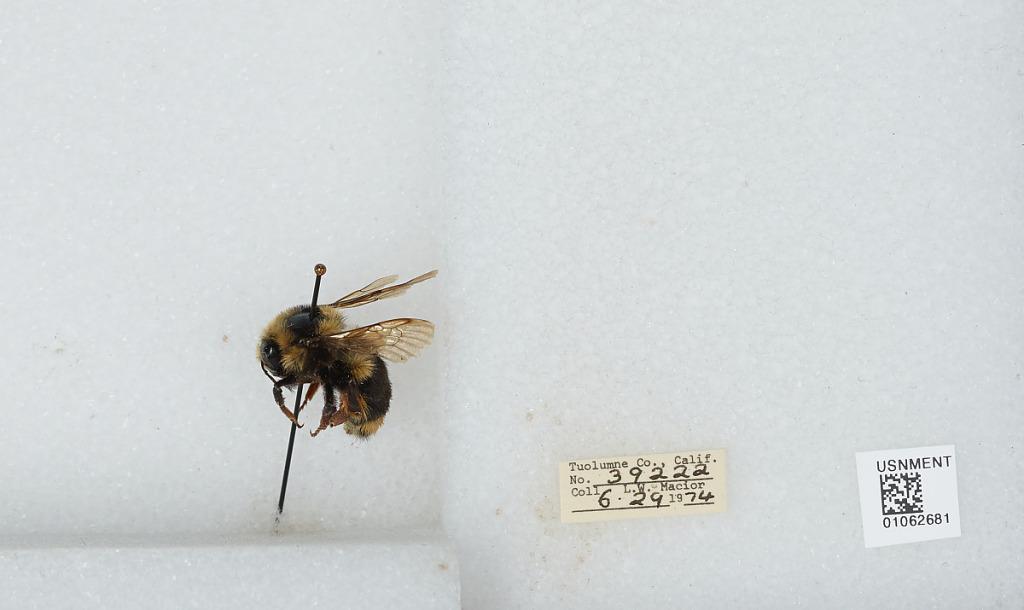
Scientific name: Bombus bifarius nearcticus
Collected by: L. Macior
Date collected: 1974-6-29
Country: United States
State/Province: California
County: Tuolumne
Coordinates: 38.02, -119.93